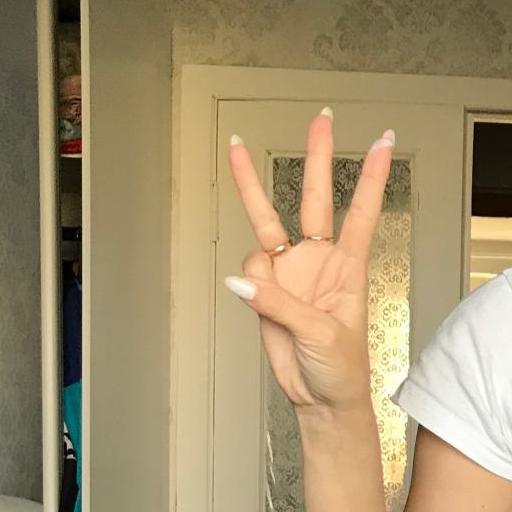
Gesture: three